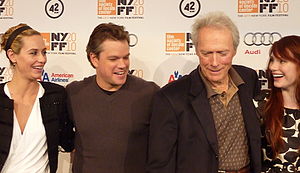
Hereafter / Medvirkende
NYFF 2010 Hereafter pressekonference.
Hereafter er en amerikansk drama-fantasy film fra 2010 instrueret af Clint Eastwood og produceret af Steven Spielberg, efter et manuskript af Peter Morgan.